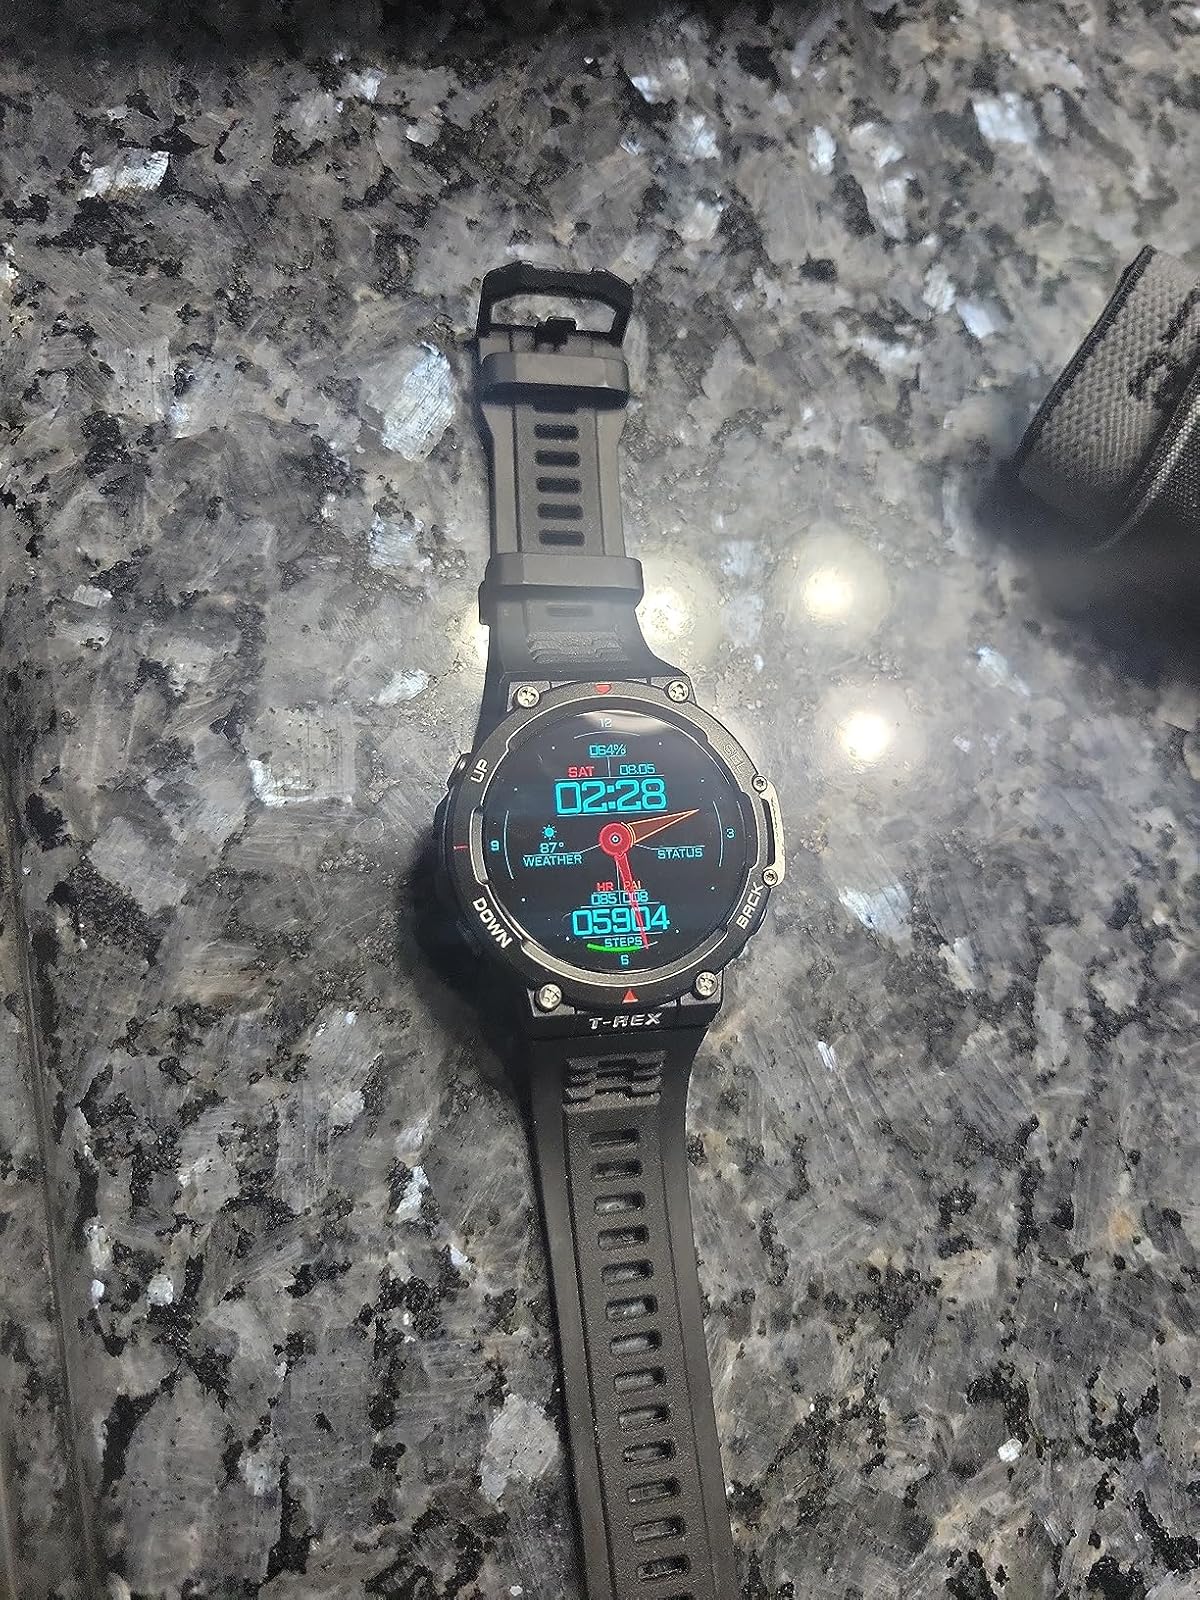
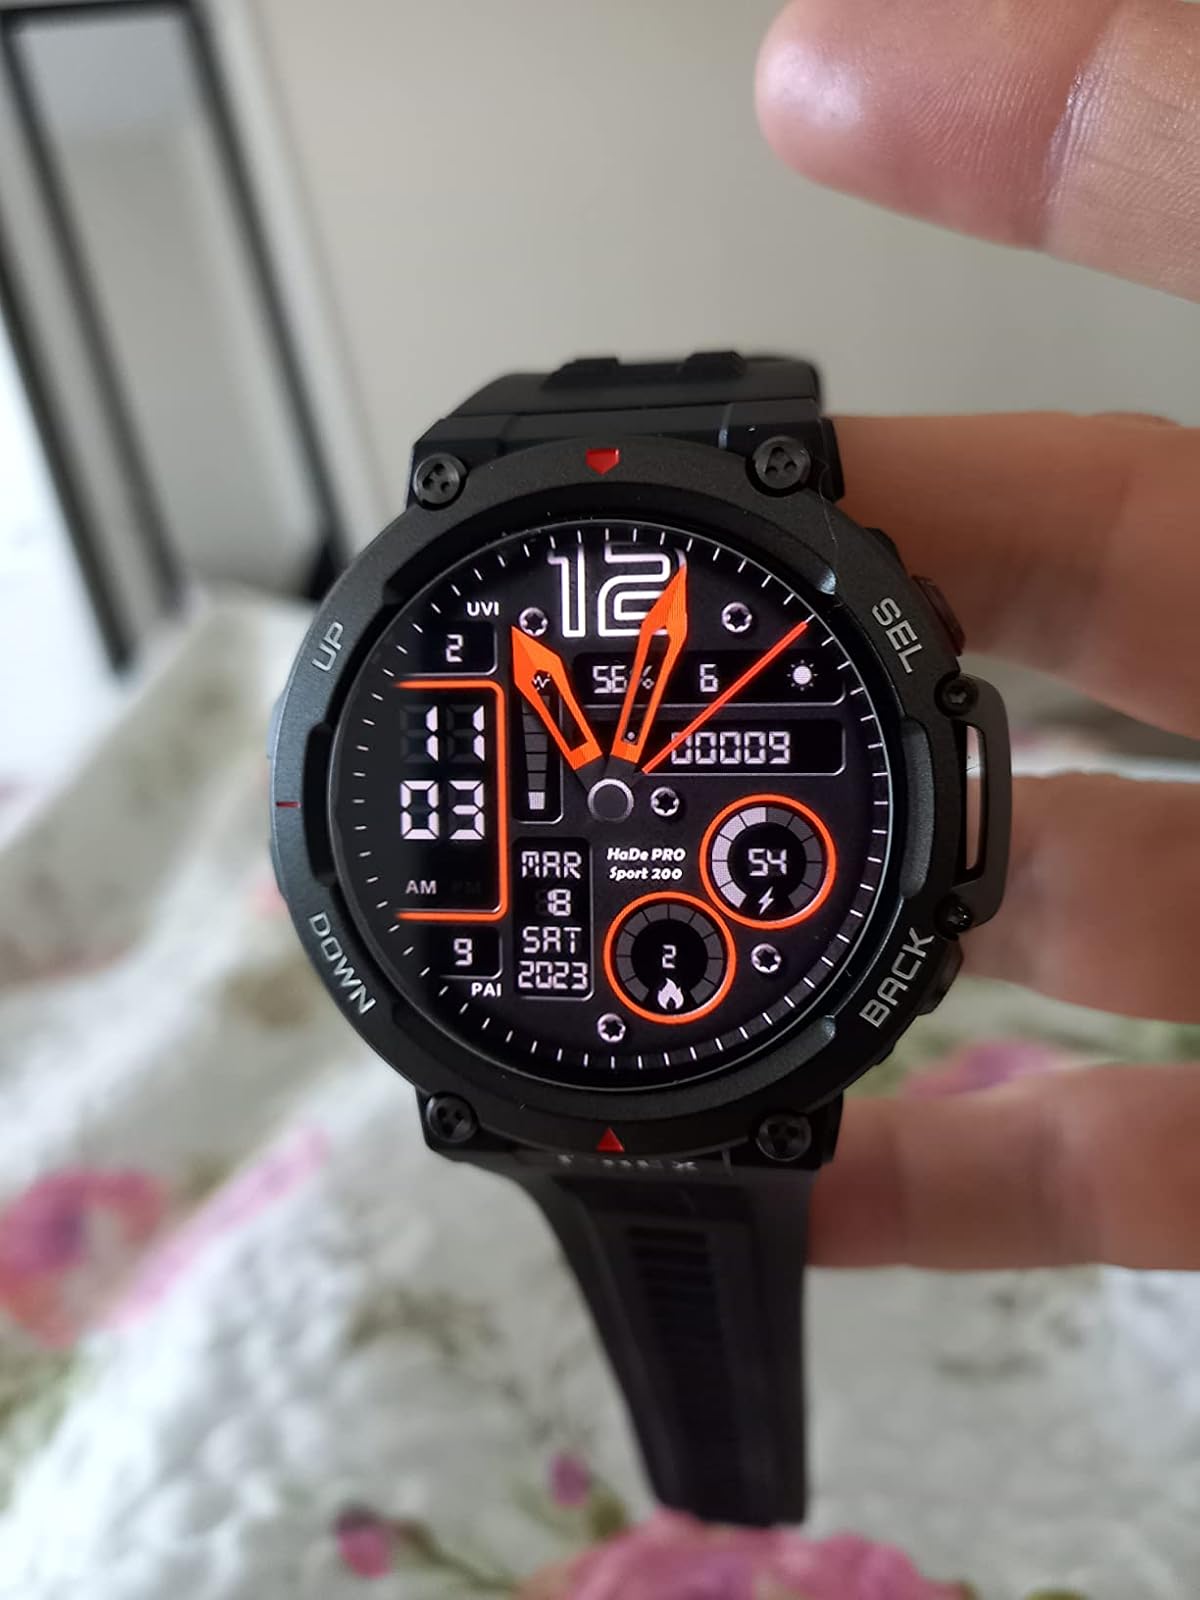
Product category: smartwatch
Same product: yes